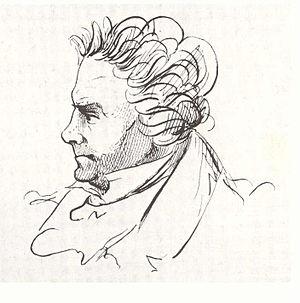
Le quatuor à cordes nᵒ 16 en fa majeur, op. 135, de Ludwig van Beethoven, fut composé rapidement de juin à septembre 1826 et publié en septembre 1827 avec une dédicace à Johann Wolfmayer, un commerçant mécène. Il est le dernier des quatuors de Beethoven. Le compositeur l'intitula « Der schwergefasste Entschluss ».